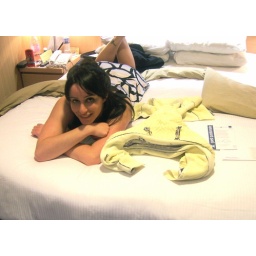
another towel animal left for us by the cleaning crew